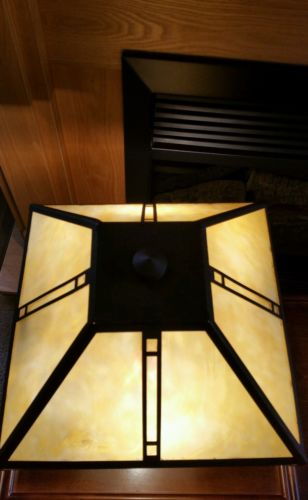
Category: lamp